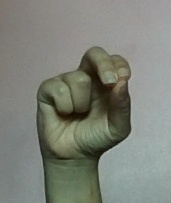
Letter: gaaf